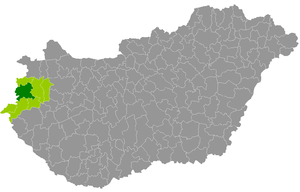
Le district de Szombathely est un des 7 districts du comitat de Vas en Hongrie. Il compte 110 504 habitants et rassemble 40 localités : 38 communes et 2 villes dont Szombathely, son chef-lieu.